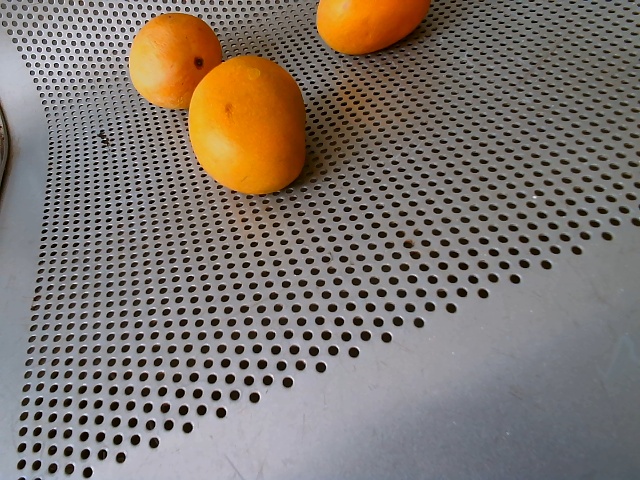
Label: Ripe_Mango